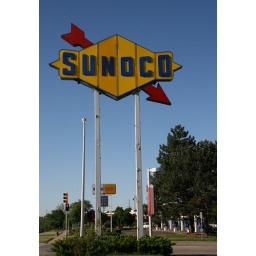
Giant plastic Sunoco gas sign on Telegraph Road in Southfield, MI